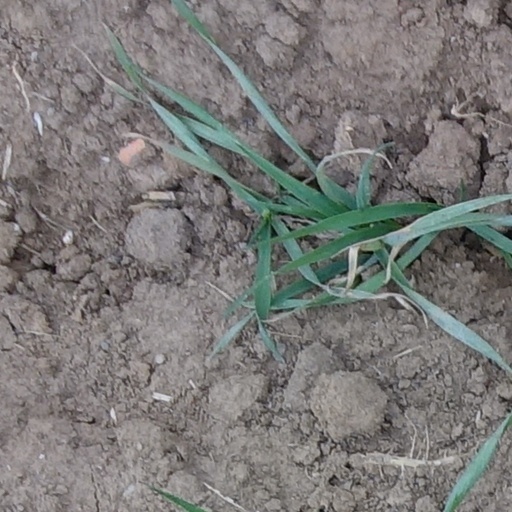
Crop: wheat